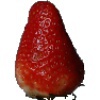
Label: Strawberry 1